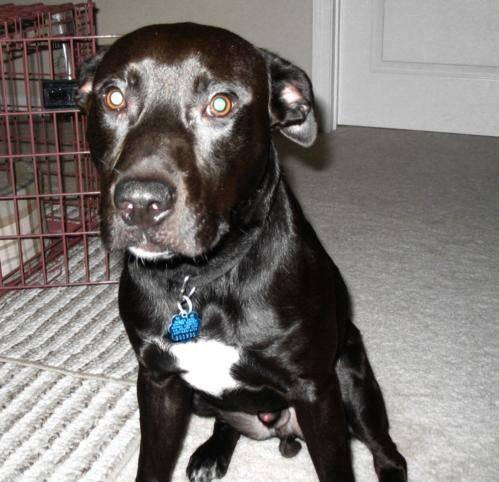
dog